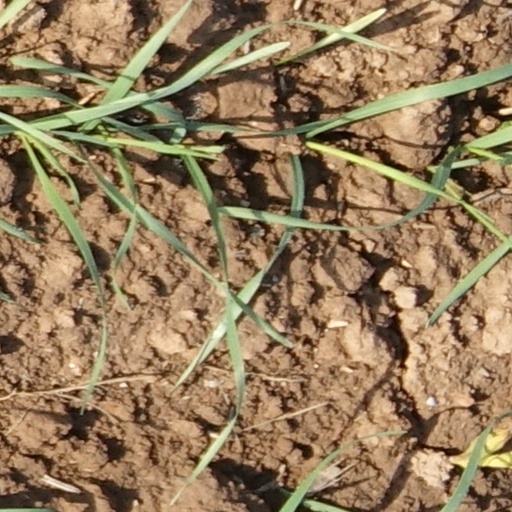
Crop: wheat